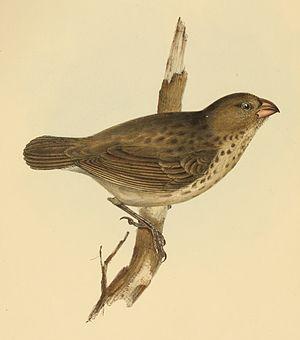
Le genre Camarhynchus regroupe des espèces d'oiseaux, connus sous le nom de géospizes, appartenant à la famille des Thraupidae.
Le Géospize crassirostre est une espèce de passereaux — plus connues sous le nom de Pinsons de Darwin — de la famille des Thraupidae, l'unique représentante du genre Platyspiza.